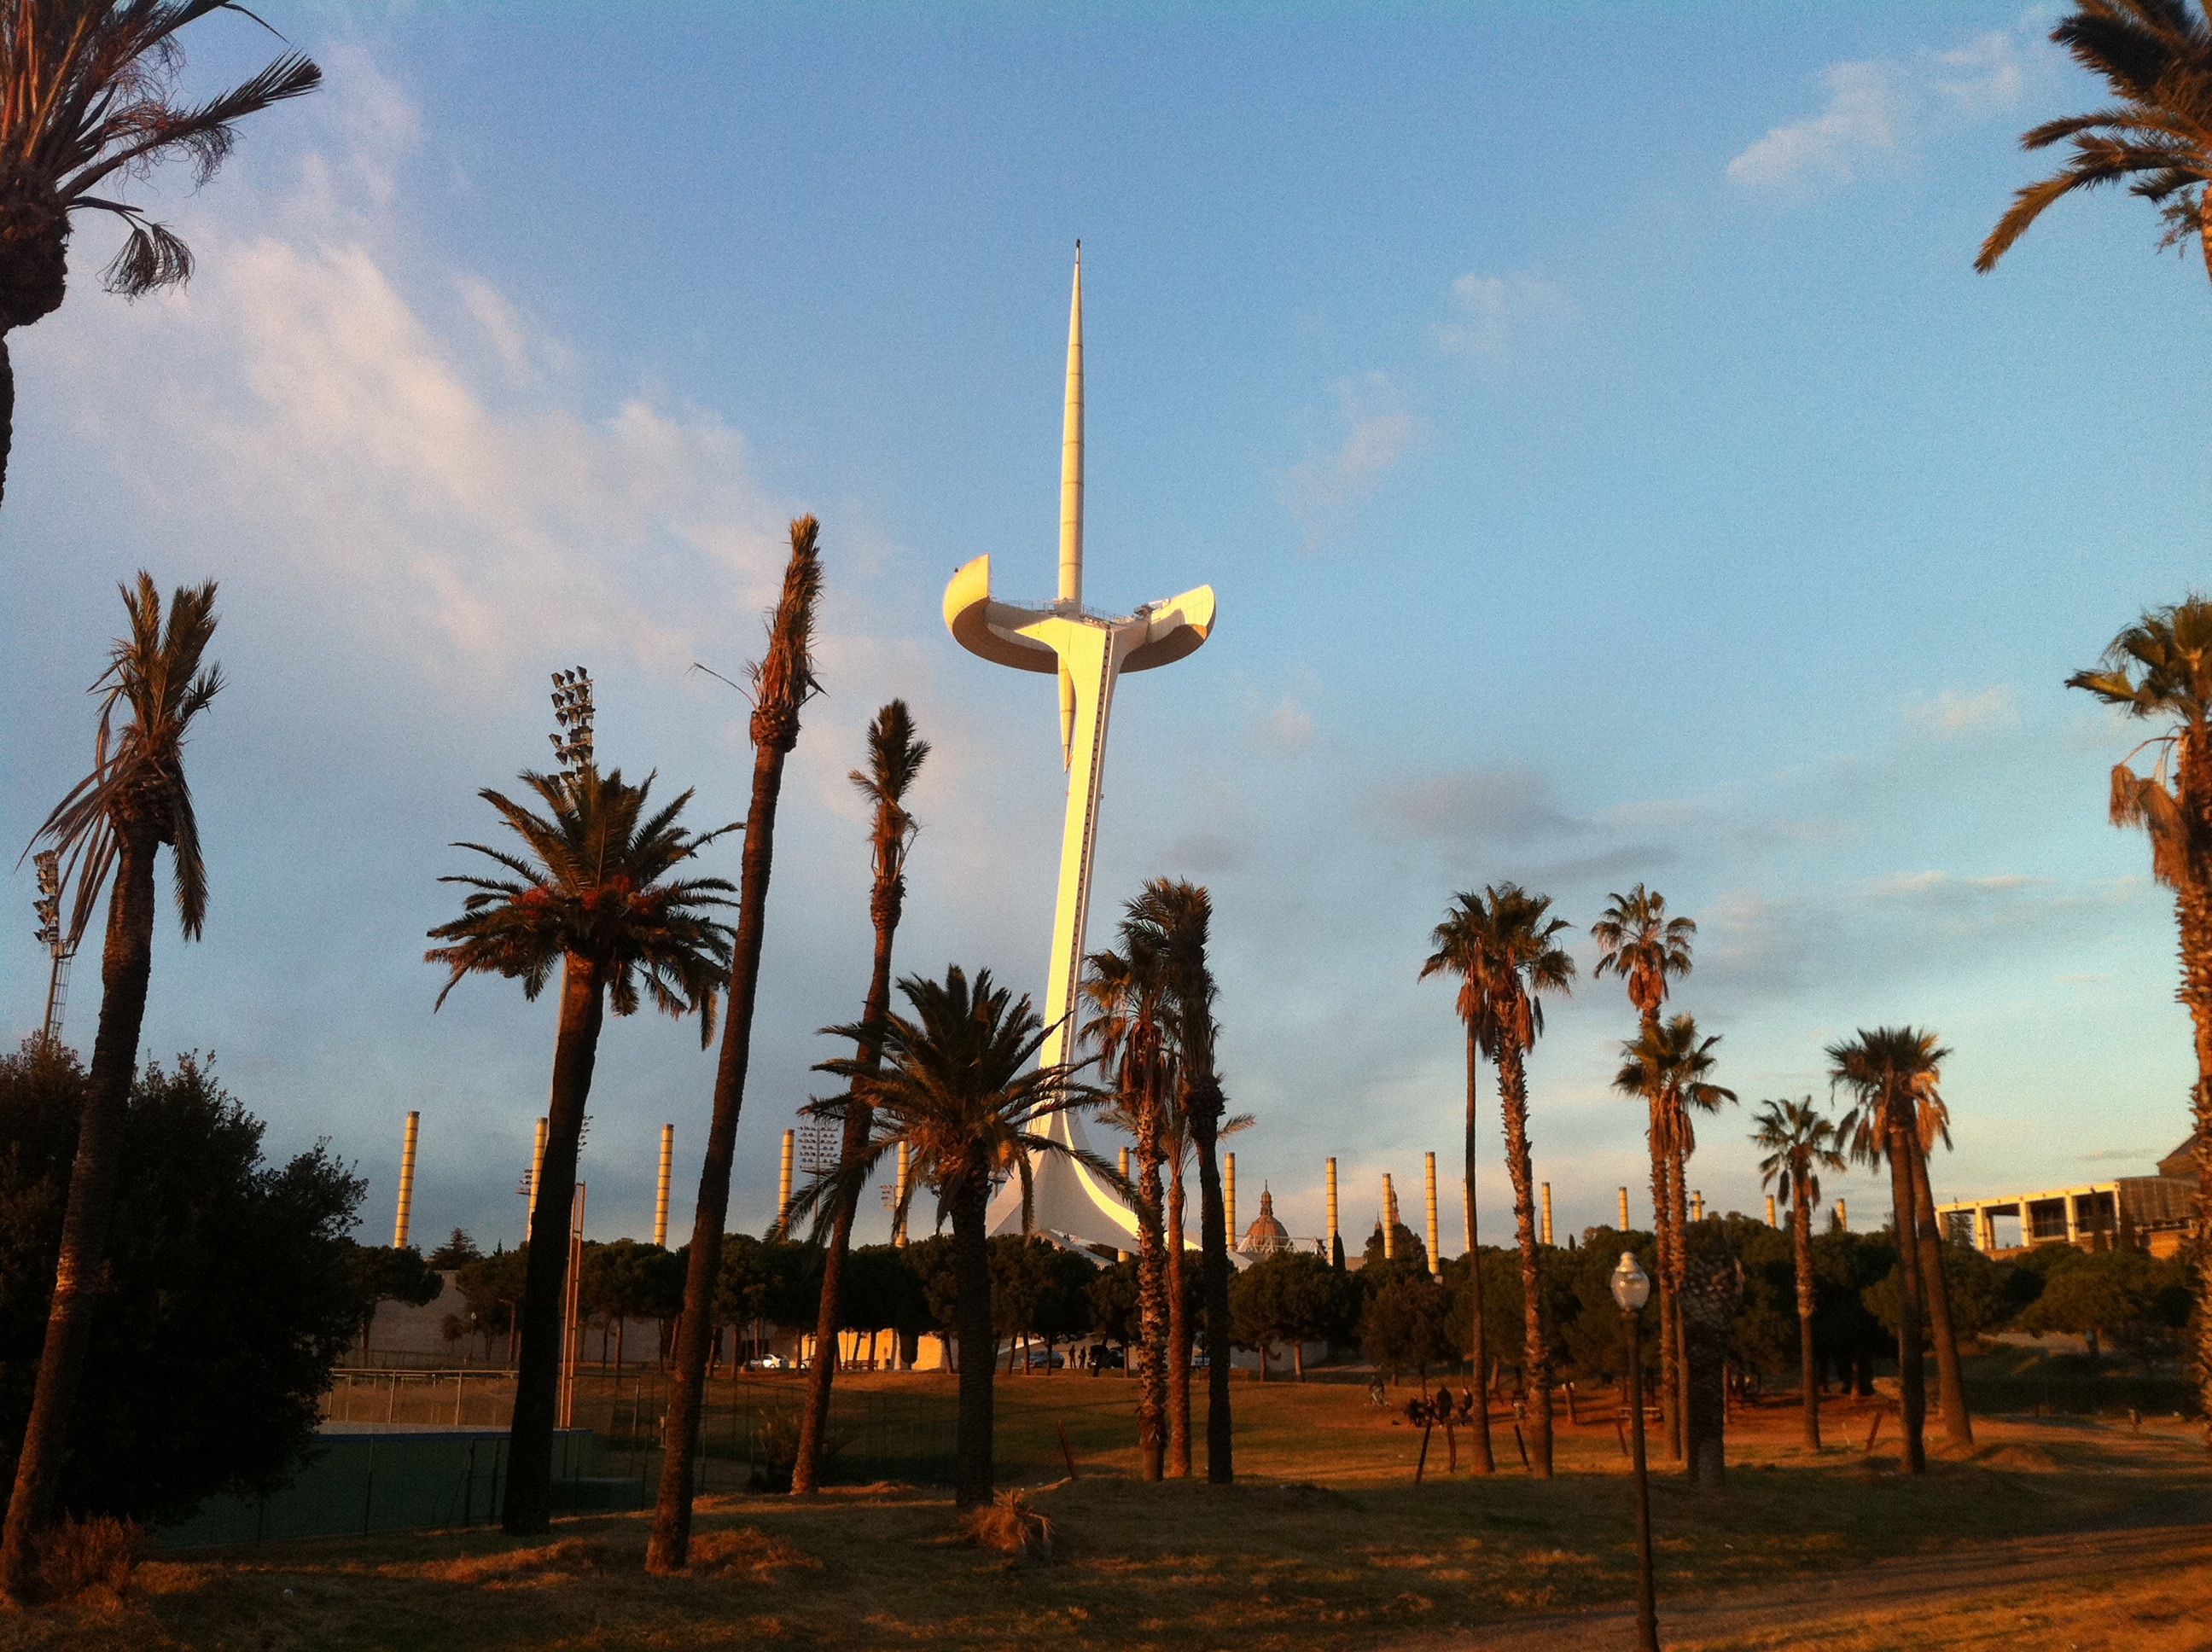
tree, mountain, plant, sky, sunset, palm tree, sunlight, wind, dusk, evening, tower, palm, barcelona, savanna, spain, catalonia, landmarks, montjuic, woody plant, arecales, palm family, palau sant jordi